Louis Jay Heath

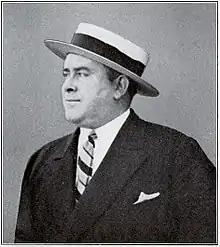
Photo of Louis Jay Heath, courtesy of the Amherst College Library Archives.

Louis Jay Heath (July 14, 1886 – January 8, 1939) was a foreign correspondent for United Press International and one of the first organizers of the American Newspaper Guild. He was an instructor of English at the University of Pittsburgh and the University of Texas at Austin and was co-author of “A New Basis for Social Progress.” Jay Heath was a descendant of a distinguished line of early Americans including two Founding Fathers of the United States: John Jay, the first Chief Justice of the United States and John Adams, the second President of the United States.